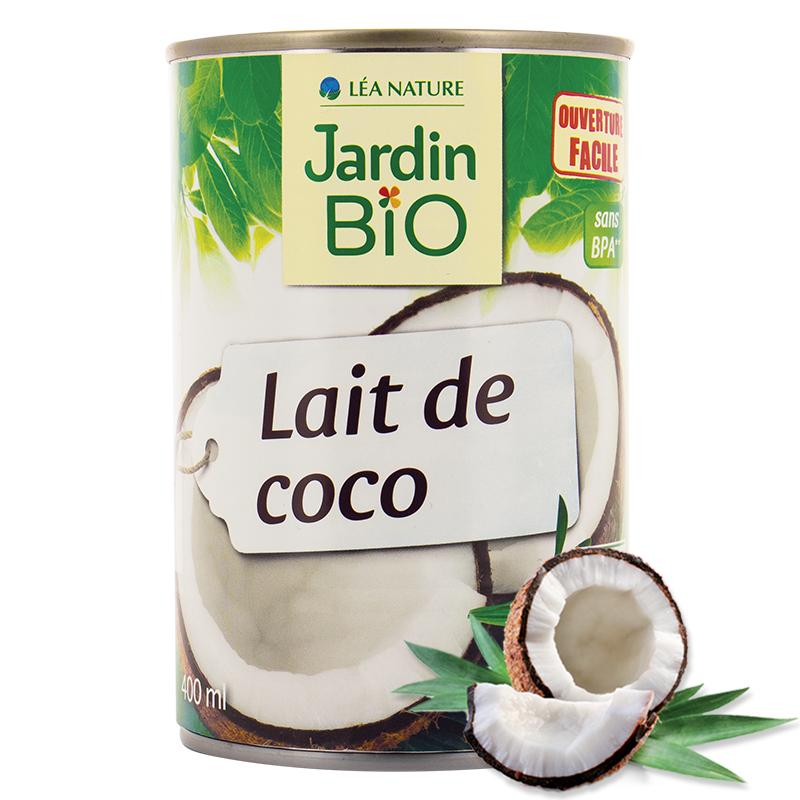
Waste category: cardboard